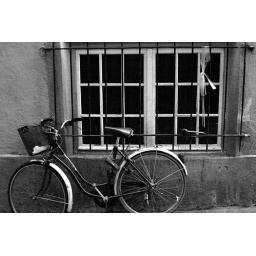
bike near window